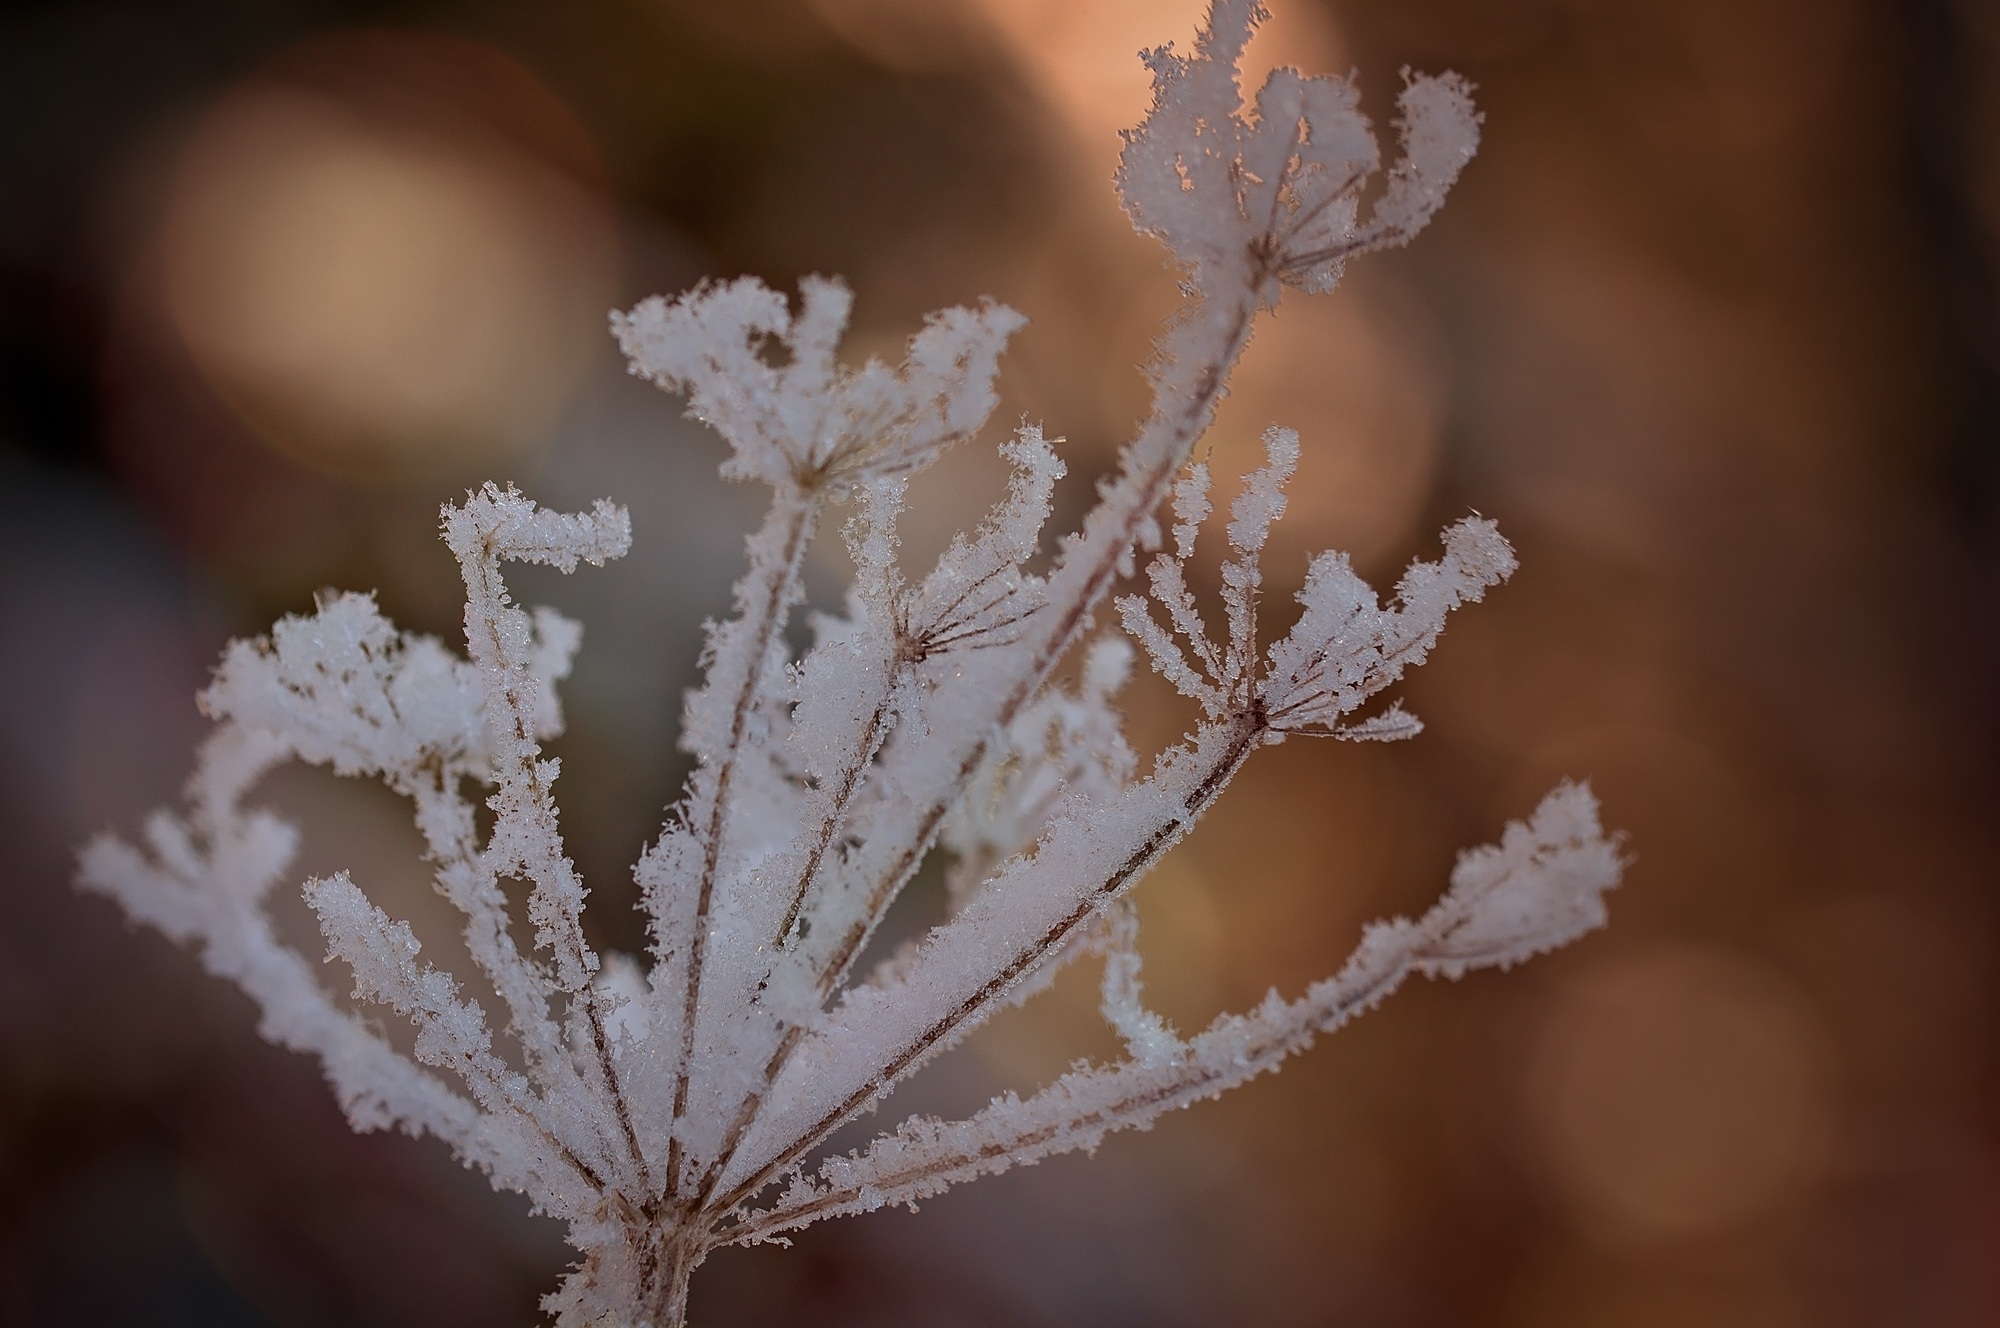
tree, nature, branch, blossom, snow, winter, plant, photography, sunlight, leaf, flower, petal, frost, dry, ice, spring, autumn, botany, frozen, close, flora, season, cherry blossom, twig, close up, faded, freezing, macro photography, eiskristalle, plant stem, woody plant